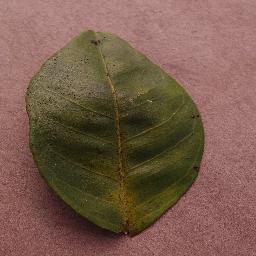
Label: Orange___Haunglongbing_(Citrus_greening)